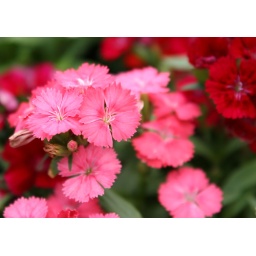
Cute flowers originated from japan so said the sign displayed before them. They come in many colors........